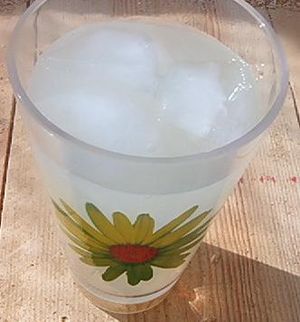
Limonade
Limonade
Limonade eller lemonade er et drikkefærdigt blandingsprodukt fremstillet af vand, naturlig juice presset af citron, citrusfrugter og bær, som kan være tilsat sukker. Limonade kan desuden indeholde saft, saftkoncentrat, knust frugt og bær samt frugtlæskedrik.